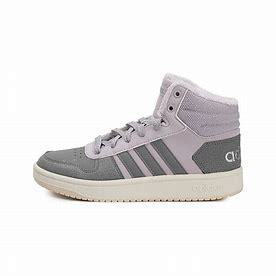
Brand: adidas
Model: neo Adidas NEO Hoops 2